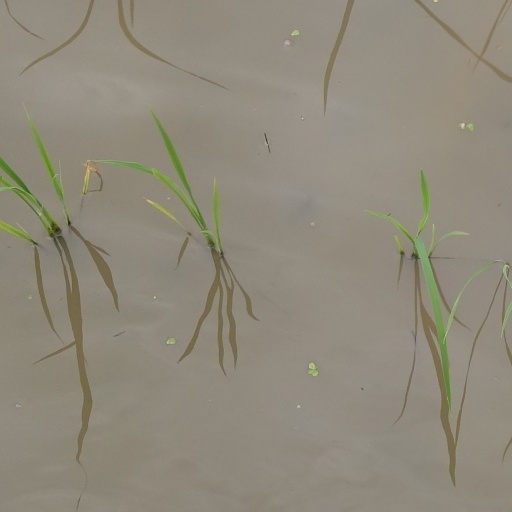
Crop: rice